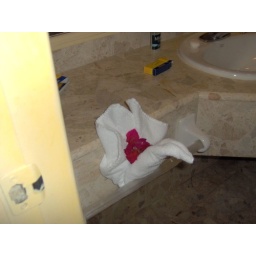
Swan towel in bathroom